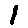
Label: 1